R v Burgess; Ex parte Henry

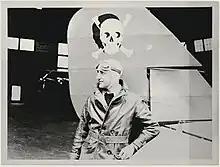
Aviator Goya Henry in front of his Genairco Biplane

In 1919 Australia had entered into the "Convention Relating to the Regulation of Aerial Navigation", and parliament enacted the "Aircraft Navigation Act" 1920, which authorised the Governor-General to make regulations to give effect to the Convention. Henry was convicted of flying without a license, having flown around, over and under the Sydney Harbour Bridge. The Commonwealth relied upon 3 sources of constitutional power, interstate trade and commerce, foreign affairs and territories.